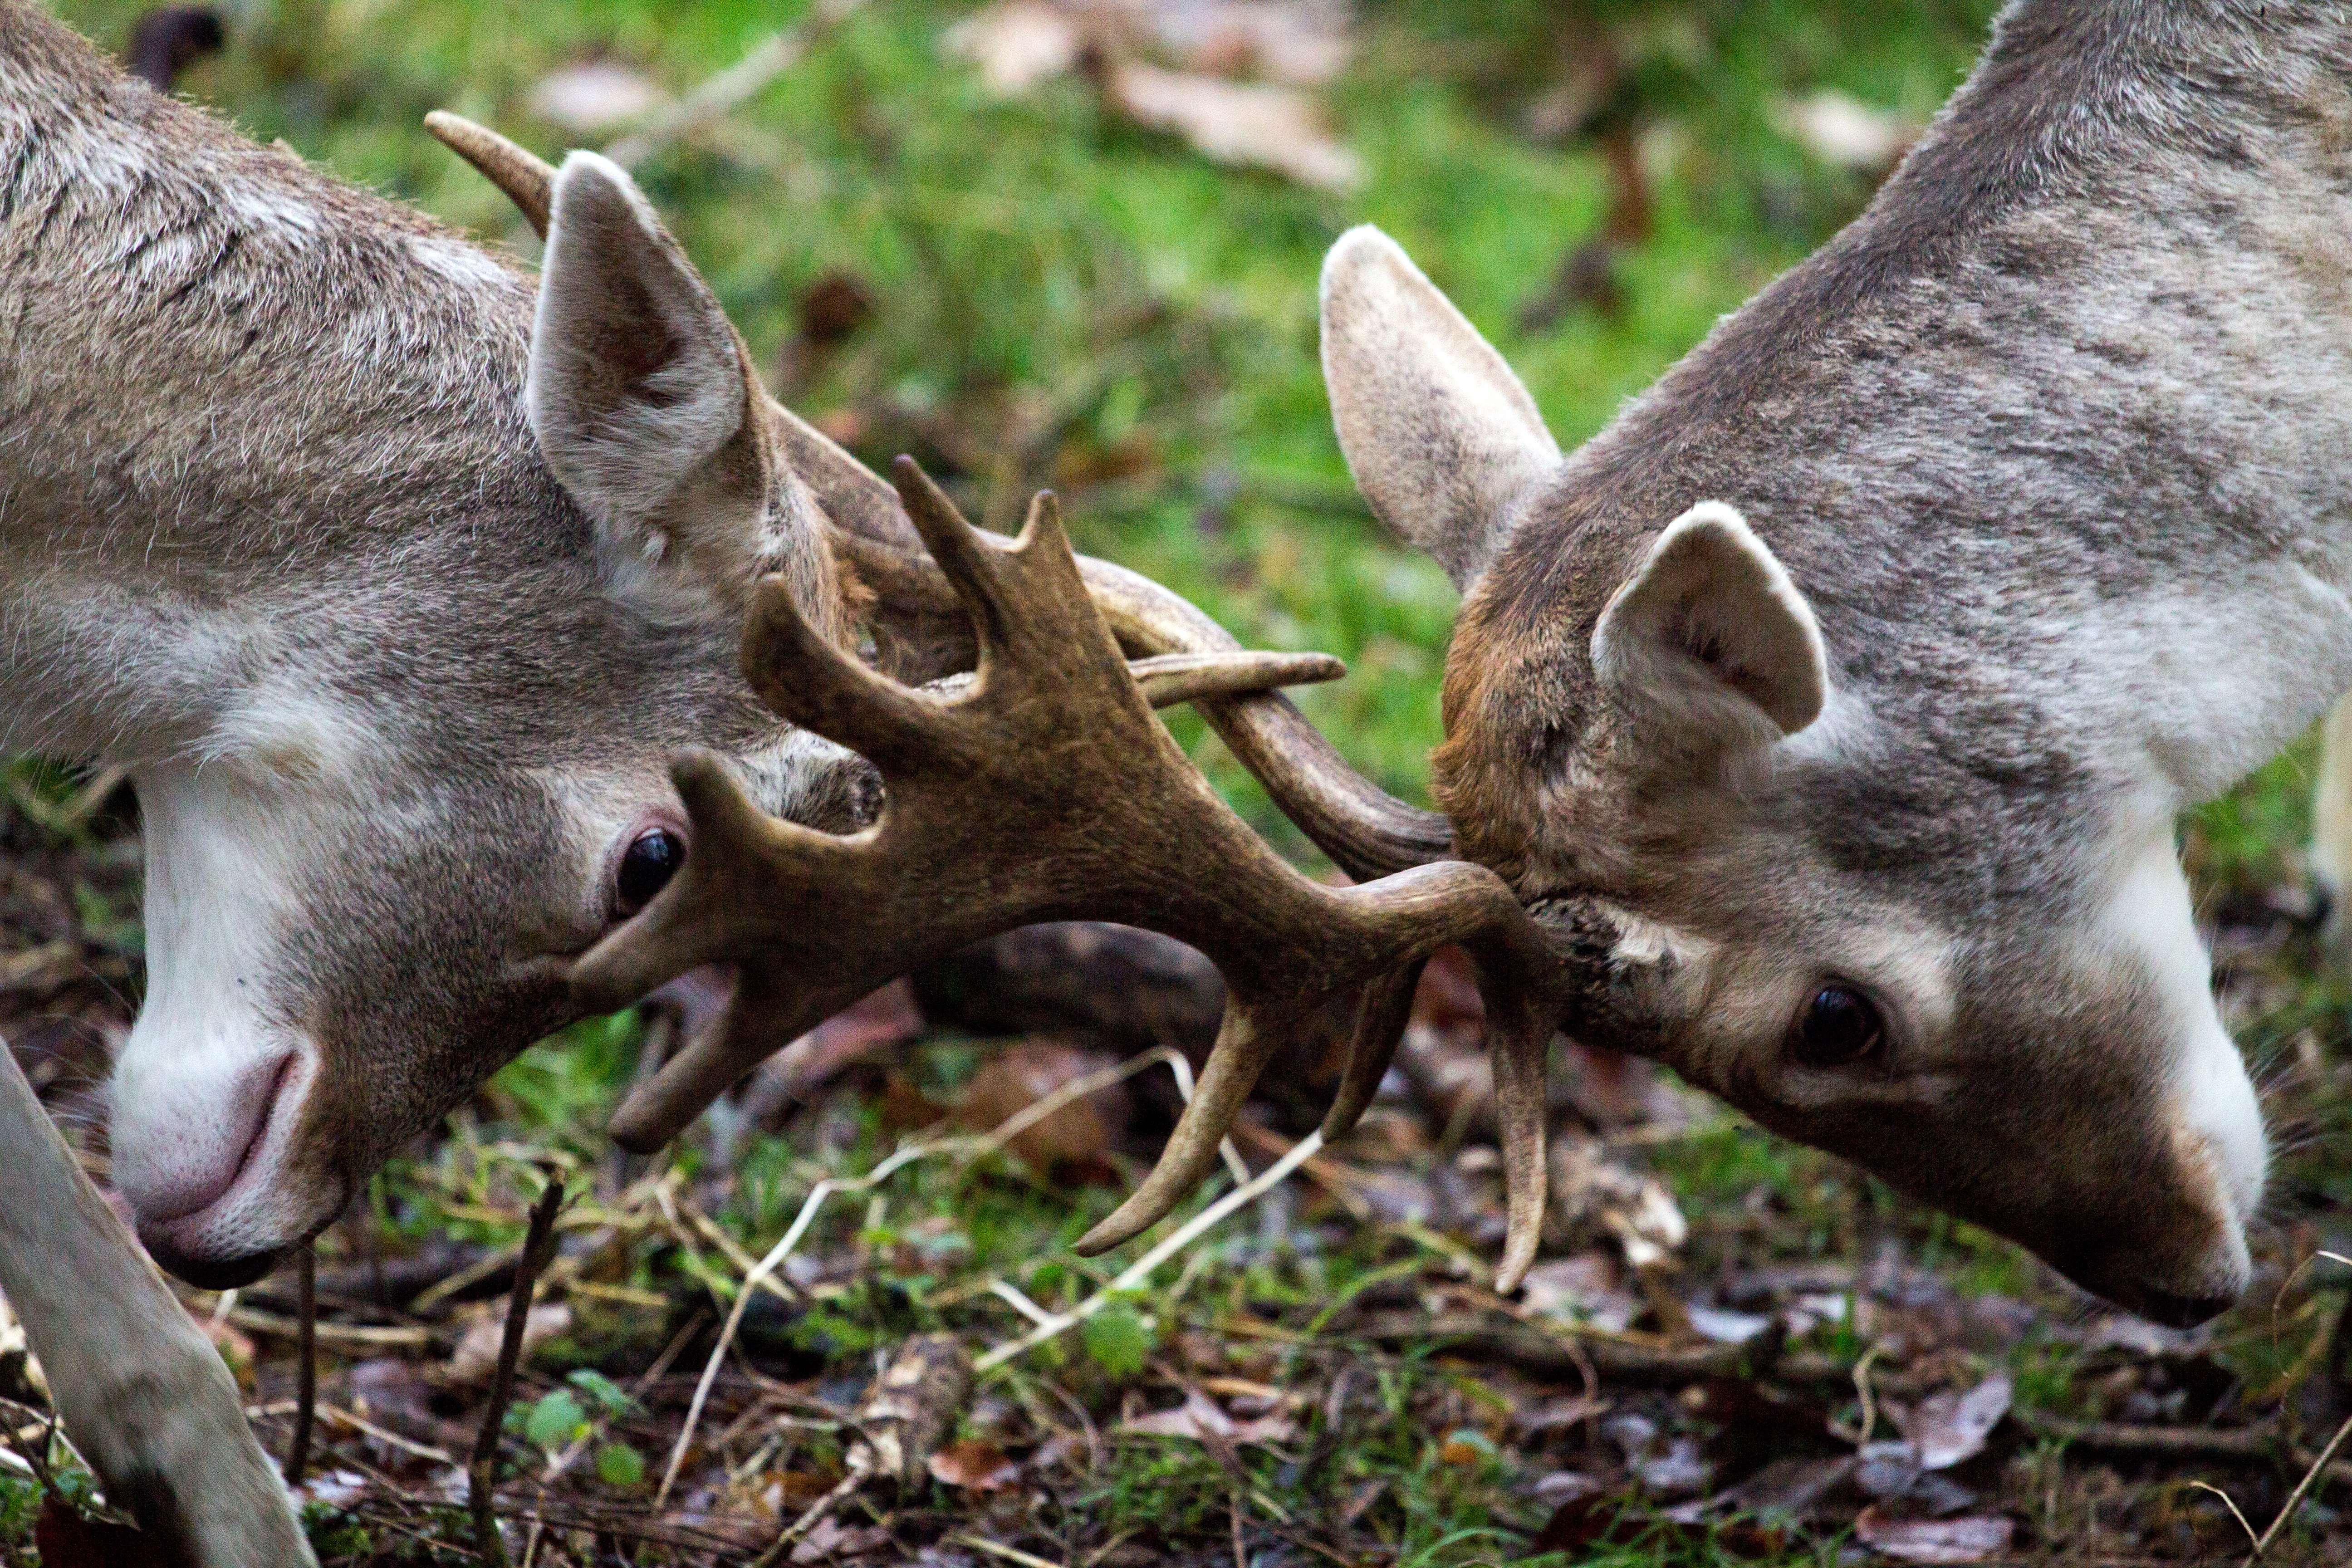
forest, grass, wildlife, deer, horn, mammal, fauna, vertebrate, marsupial, hirsch, fallow deer, white tailed deer